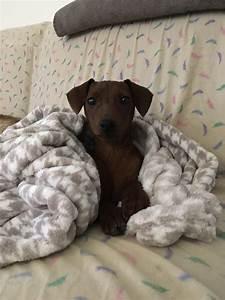
dog